Grapple Dog

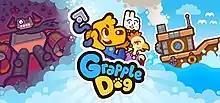

Grapple Dog is a 2022 platform game developed by Joseph Gribbin. The game stars Pablo, a dog who traverses through 2D levels using his grappling hook to deal with platforming and enemies.